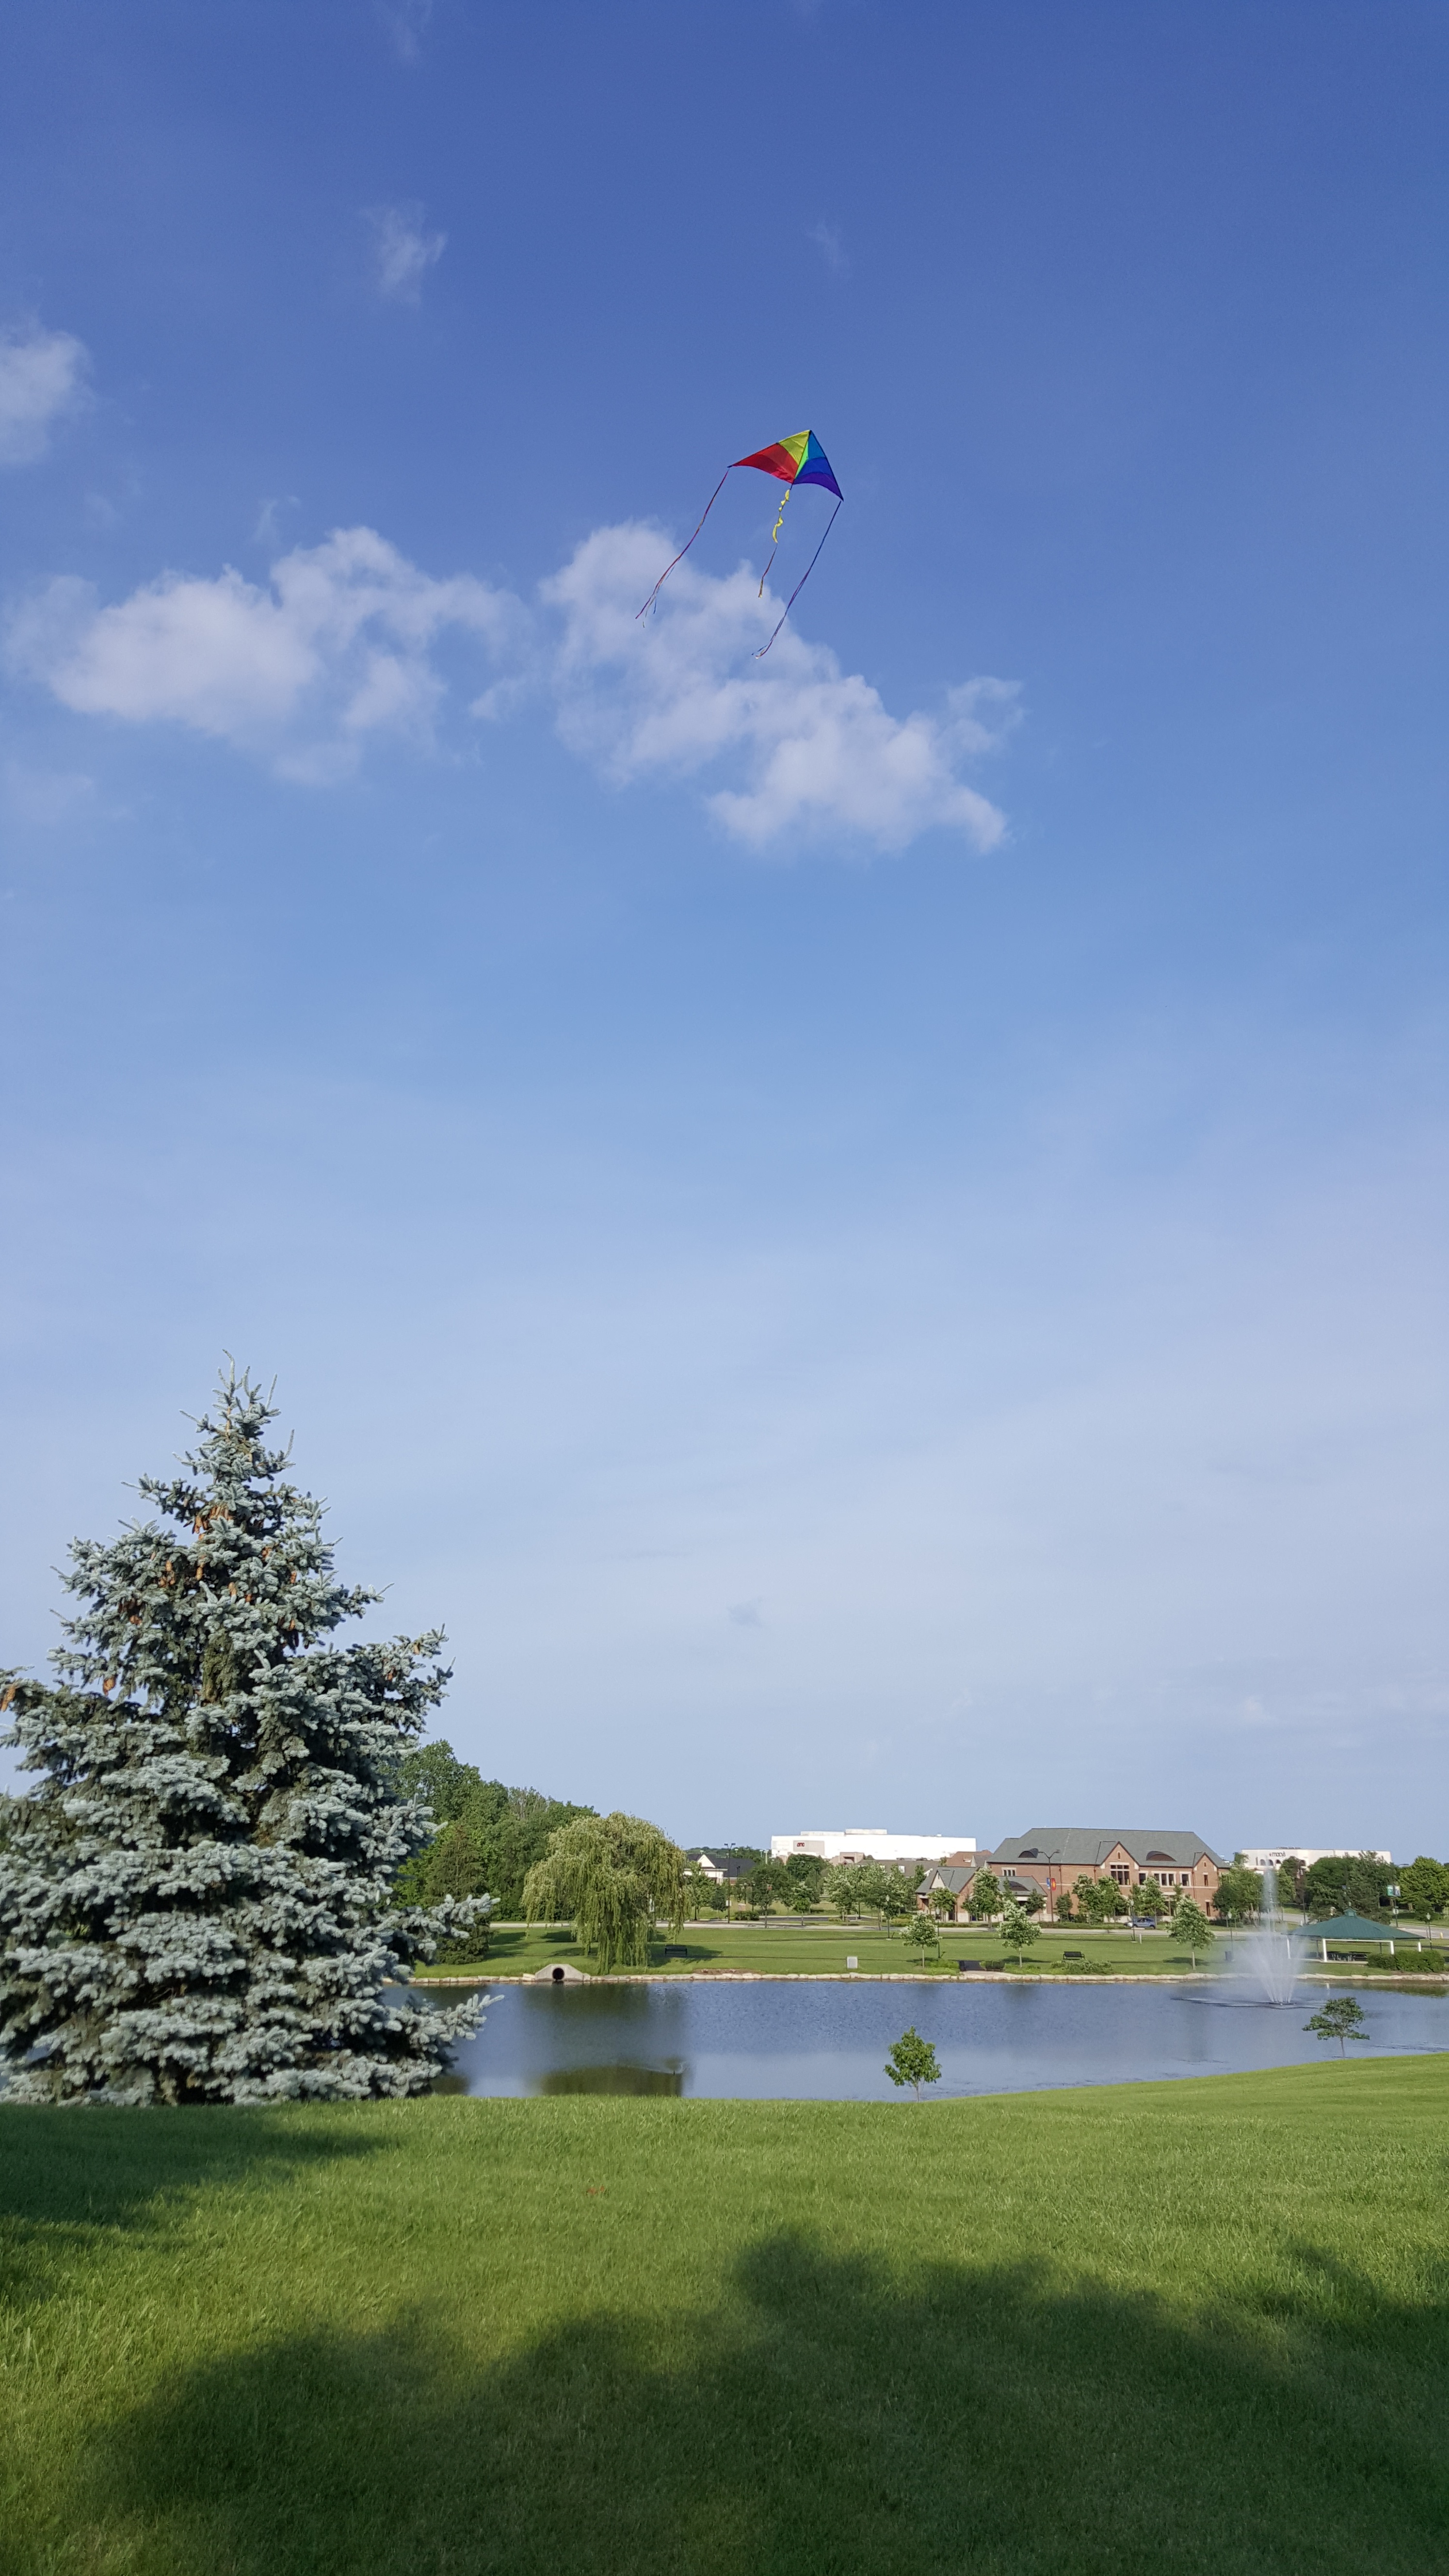
nature, grass, sky, lake, summer, kite, toy, trees, spruce, sports, sunny day, atmosphere of earth, windsports, kite sports